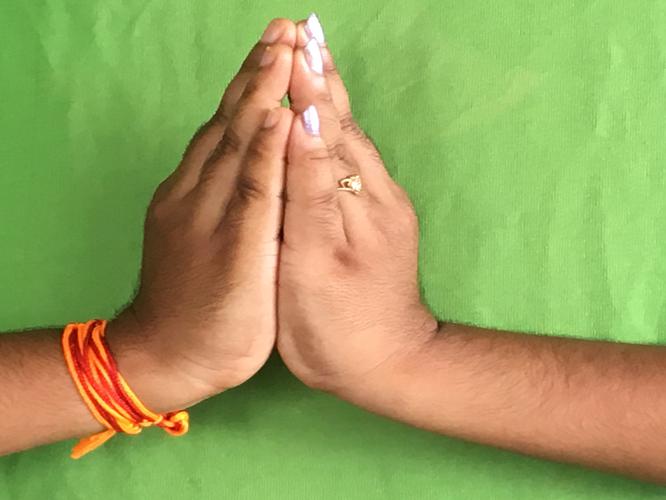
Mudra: Kapotham
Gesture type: double_hand